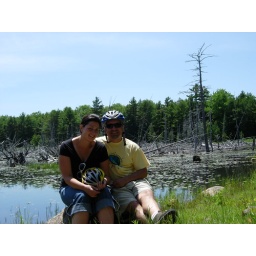
Resting at a lake in Acadia during my first bike ride in 15 years.